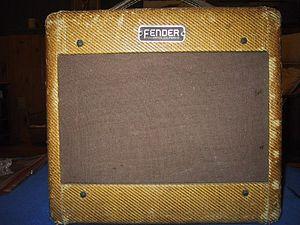
Un amplificateur pour guitare est un amplificateur audio spécialement conçu pour la guitare électrique, ou la guitare basse. Le terme abrégé « ampli » désigne communément le couple constitué par l'amplificateur électronique et le haut-parleur.